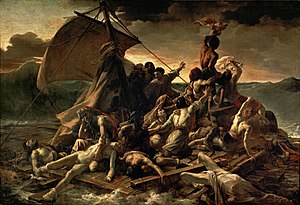
Banc d'Arguin
Théodore Géricaults maleri Medusas Flåde skildrer et stort og meget omtalt skibsforlis ud for kysten af Banc d'Arguin
Banc d'Arguin Nationalpark ligger på Mauretaniens atlanterhavskyst, mellem hovedstaden Nouakchott og Nouadhibou. Parken, som er et verdensarvsområde er et vigtigt vinterkvarter for trækfugle, især vadefugle. Havområderne ud for er blandt de rigeste fiskeområder i Vestafrika. Ønsket om at beskytte fiskene var et væsentligt motiv ved oprettelsen af nationalparken.